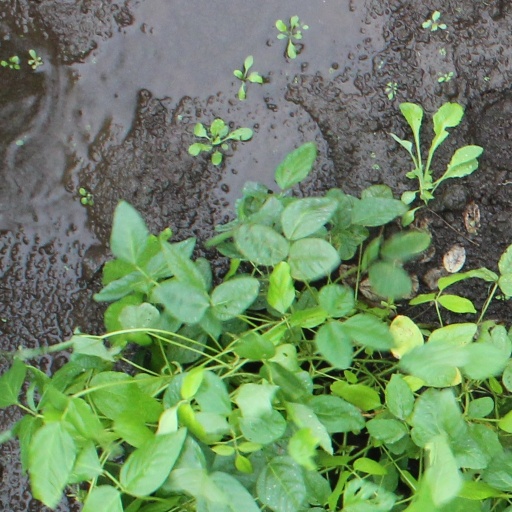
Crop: soybean